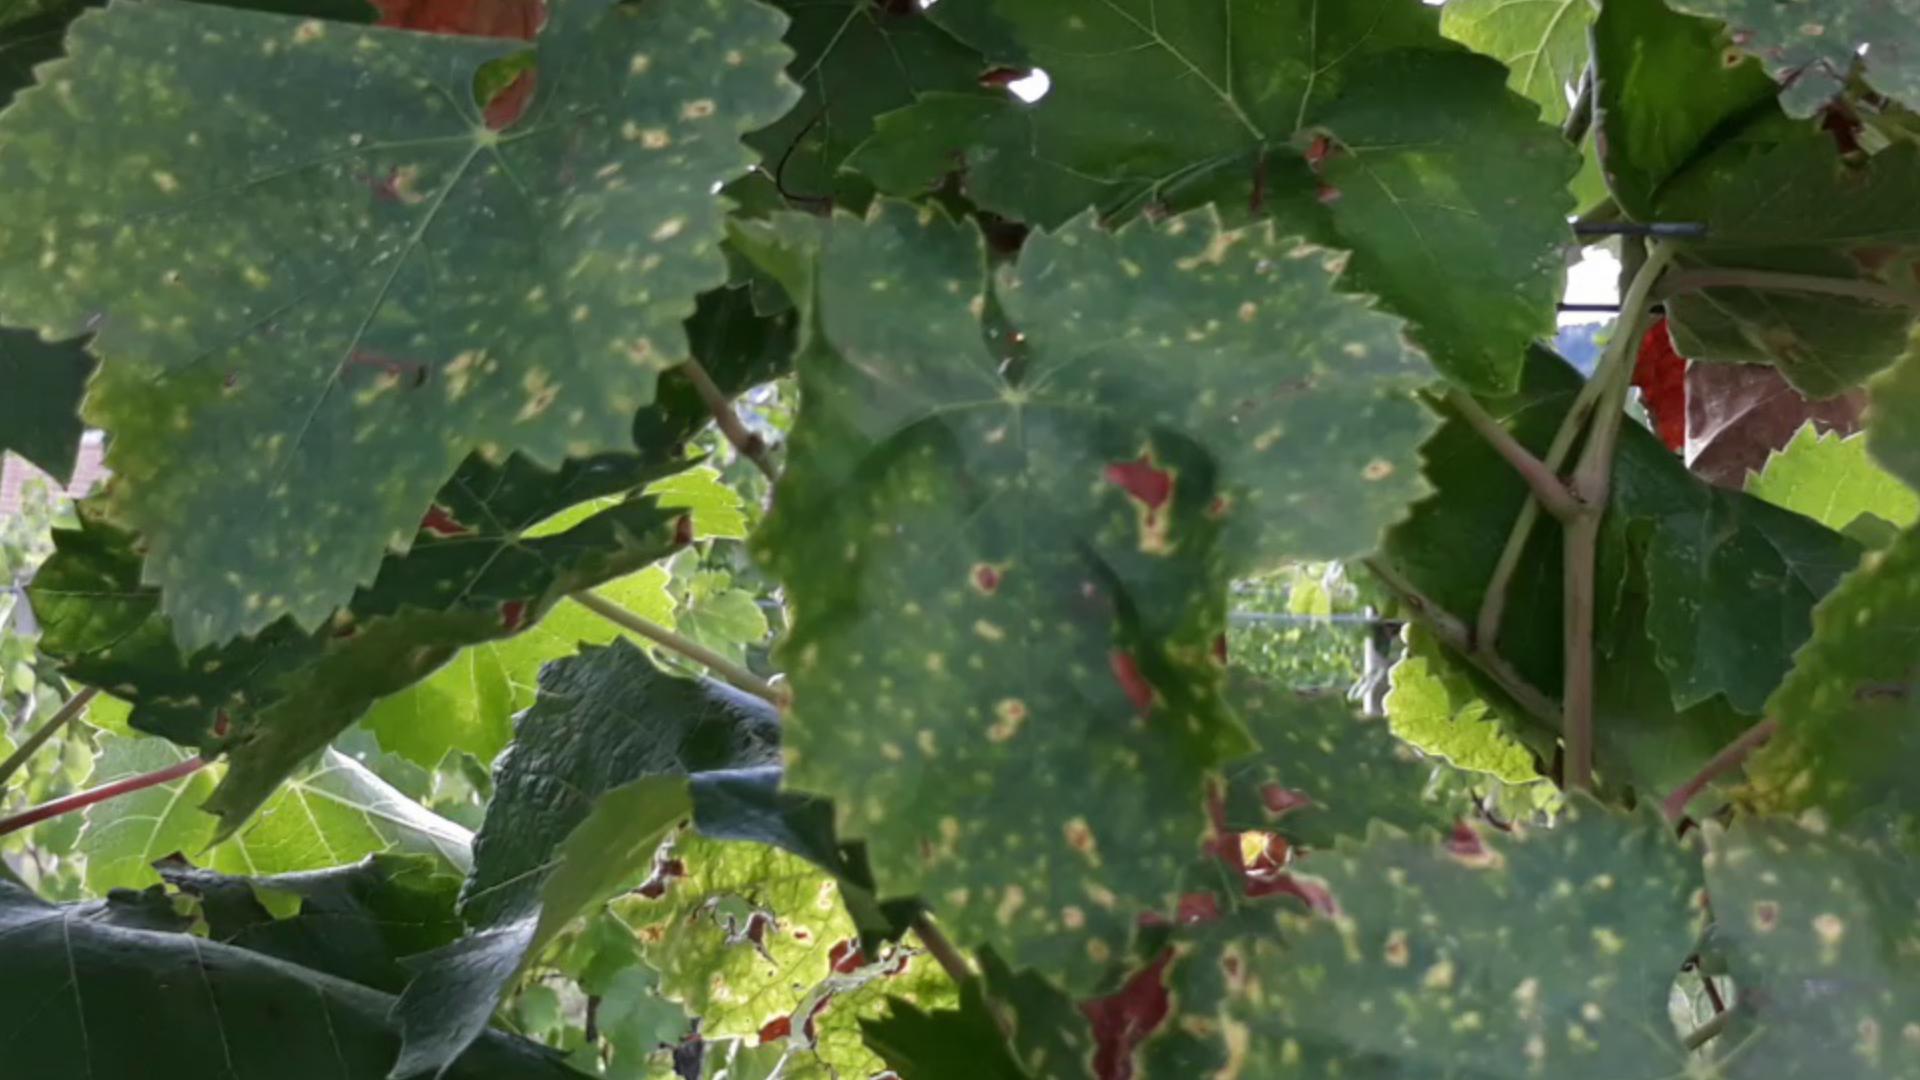
Label: esca